George Allan (barrister)

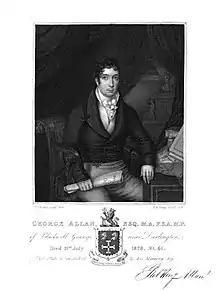
George Allan, engraving after an 1815 portrait

The son of George Allan (1736–1800) and his wife Anne Nicholson, he was born at Darlington; he was sent to Hertford Grammar School, under John Carr. He matriculated at Trinity College, Cambridge in 1785, and graduated B.A. there in 1789. He was called to the bar in 1790 at the Middle Temple, which he had joined in 1785.